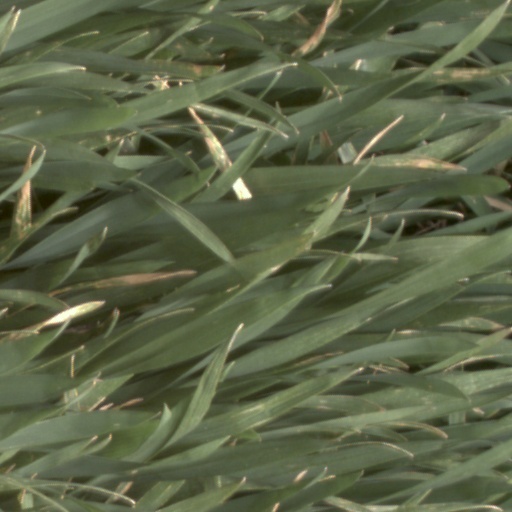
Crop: wheat